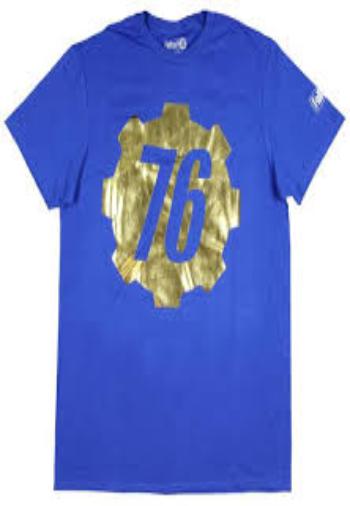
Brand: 76
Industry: Clothes